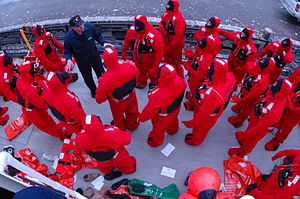
Redningsvest / Se også
Træning med overlevelsesdragter i Alaska